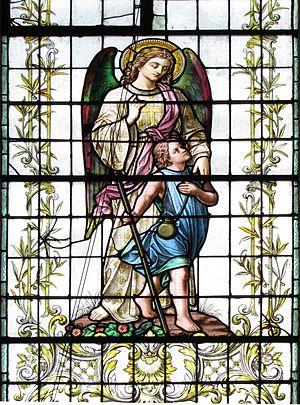
Alsace, Bas-Rhin, Église Saint-Maurice de Fegersheim (PA00132525, IA00023146). Verrière de la nef ""Tobias et l'ange"" (Ott Frères, XXe)."